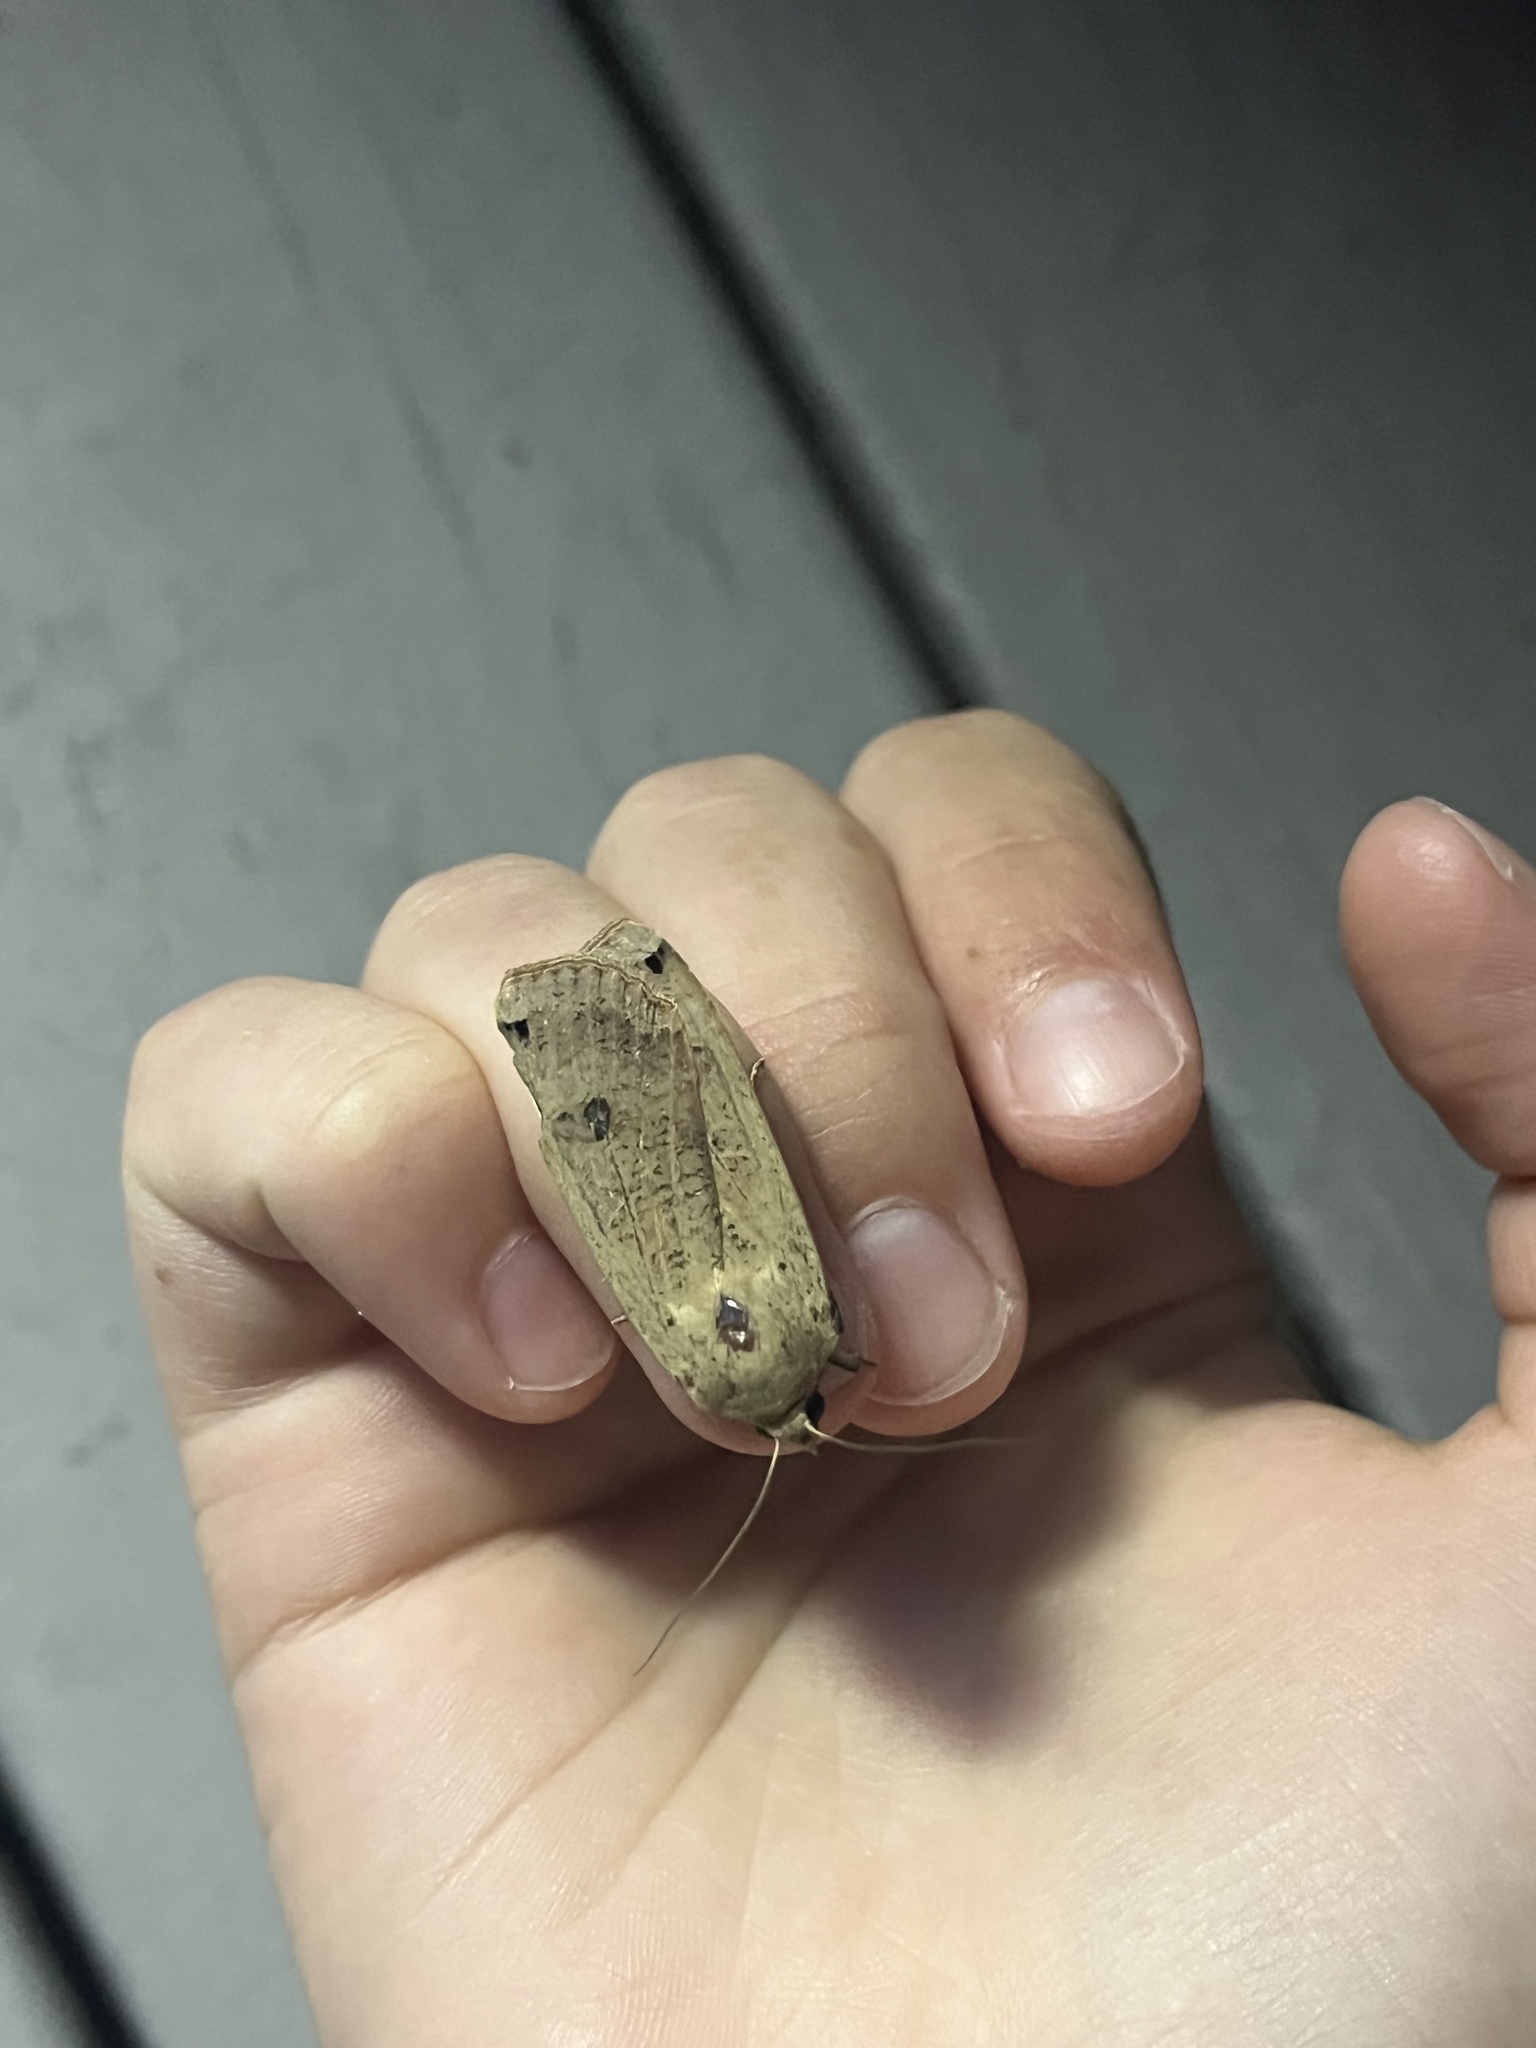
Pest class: cutworms